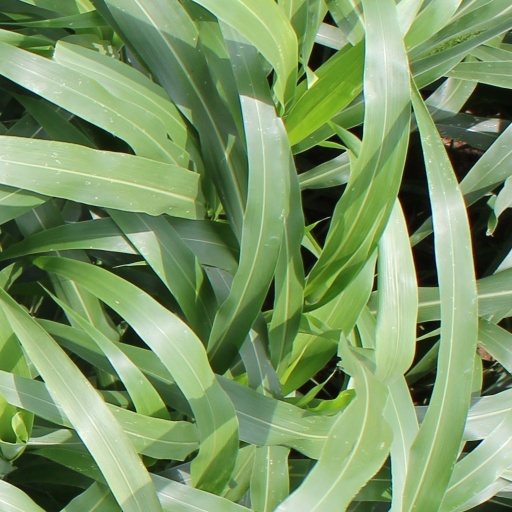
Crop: sorghum